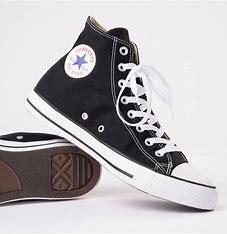
Brand: Converse
Model: Chuck Taylor All